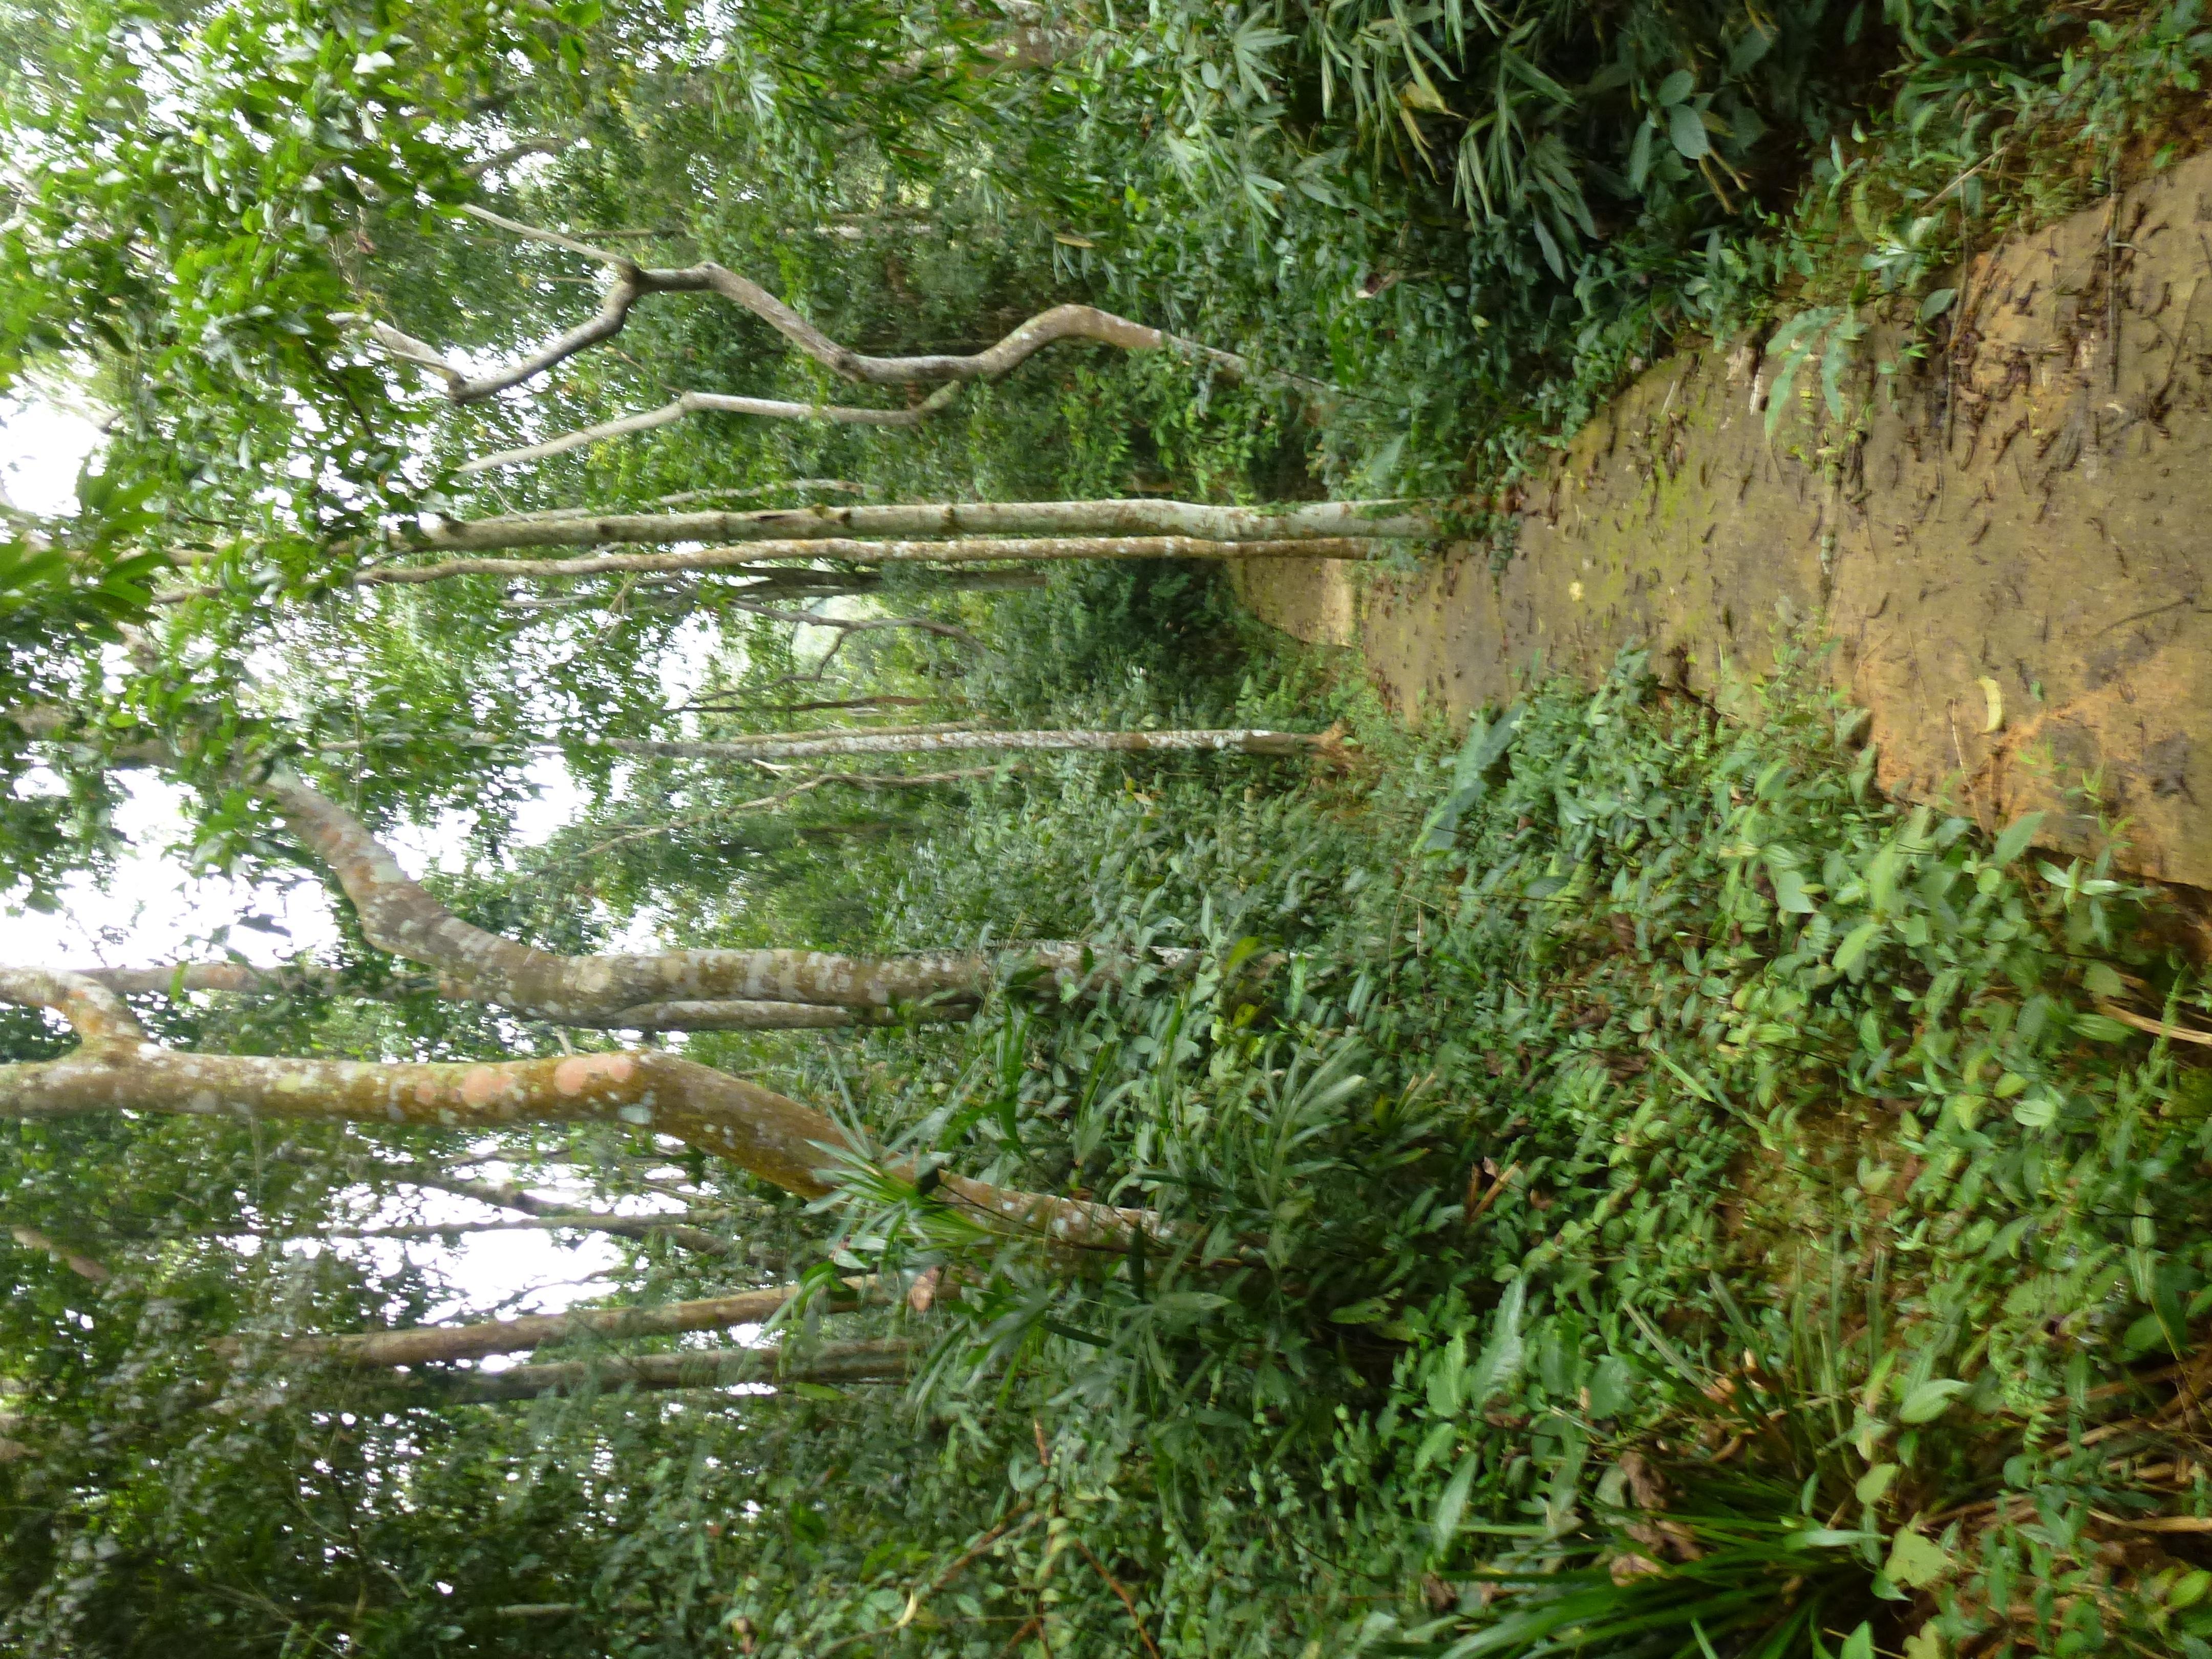
user: text: Con đường trong hình có màu gì?
assistant: text: Con đường có màu nâu đất.

user: text: Trong hình có bao nhiêu cây lớn nhìn rõ phần thân cây?
assistant: text: Có khoảng 10 cây lớn nhìn rõ thân.

user: text: Con đường này dẫn qua kiểu môi trường nào?
assistant: text: Con đường dẫn qua rừng rậm tự nhiên với mật độ cây cối dày đặc.

user: text: Dựa vào hình ảnh, con đường này chủ yếu phục vụ mục đích gì?
assistant: text: Con đường có thể phục vụ du lịch sinh thái, tham quan rừng, trekking hoặc tuần tra bảo tồn rừng.

user: text: Ngoài con đường, có những loại thực vật nào nổi bật hai bên đường và chúng mọc với mật độ ra sao?
assistant: text: Hai bên đường có cây thân gỗ cao, bụi cây rậm, dây leo và cây lá rộng, mọc rất dày, bao phủ gần như toàn bộ không gian rừng.